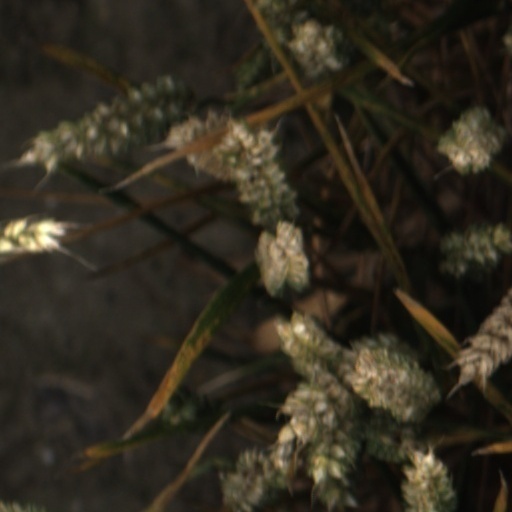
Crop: wheat